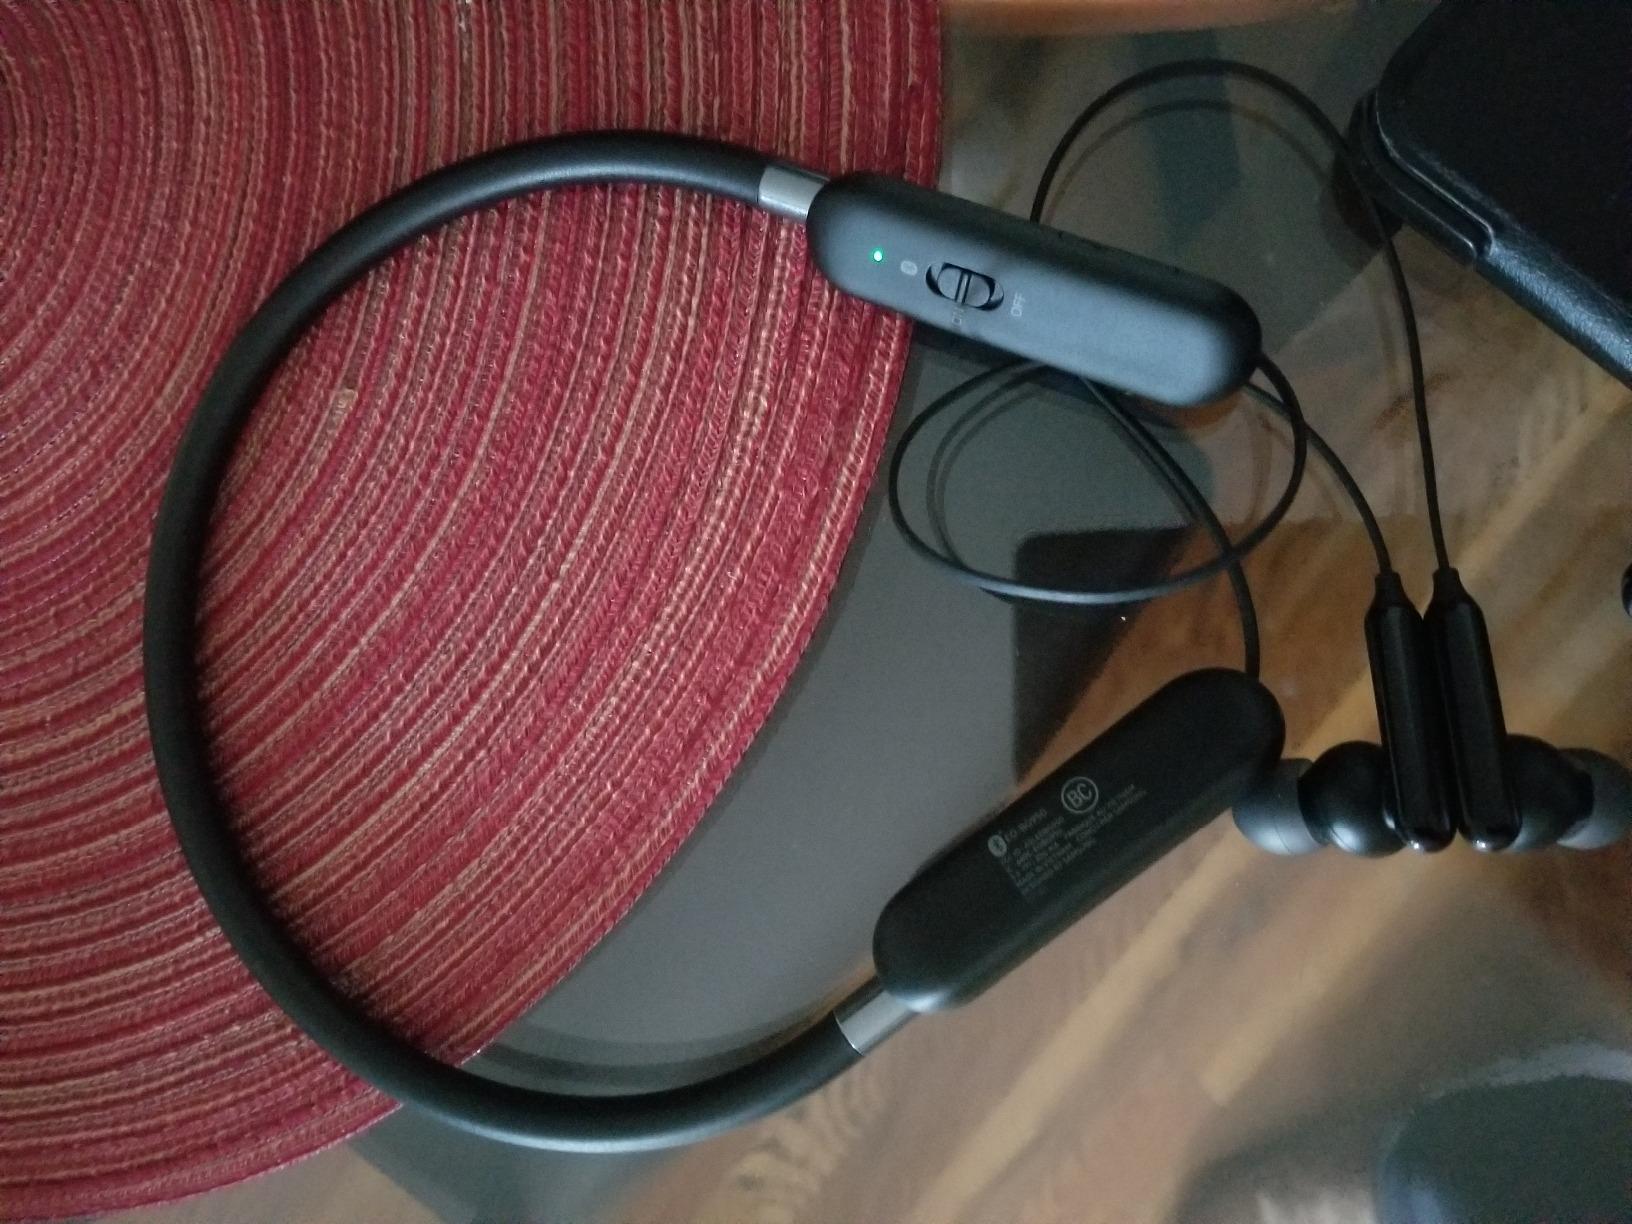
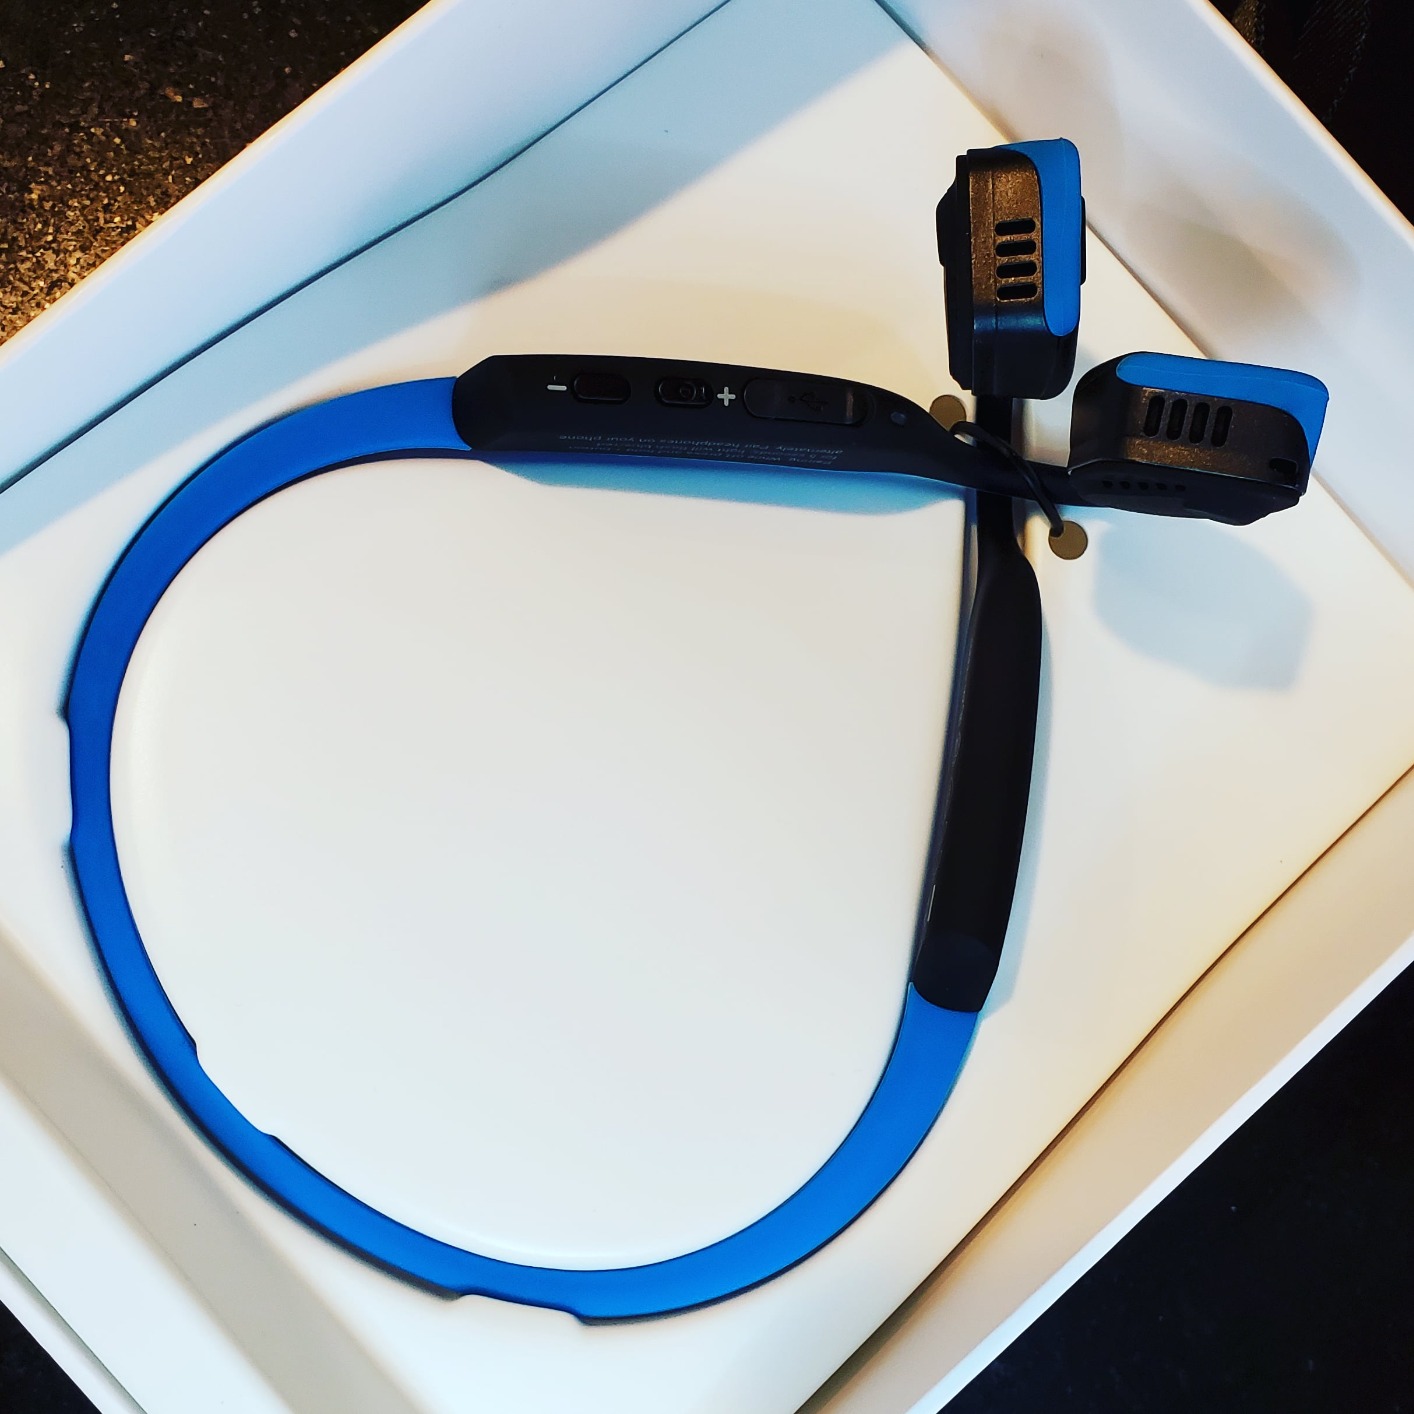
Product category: headphones
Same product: no